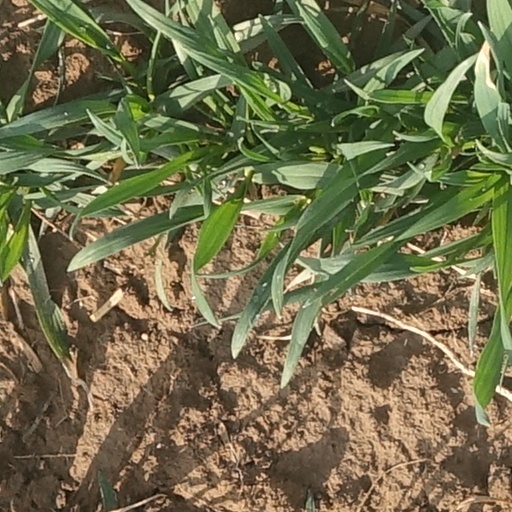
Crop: wheat